Jet engine performance

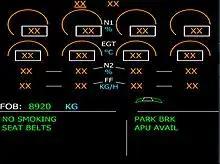
Airbus A340-300 Electronic centralised aircraft monitor (ECAM) display showing N1 and EGT for each of the four engines

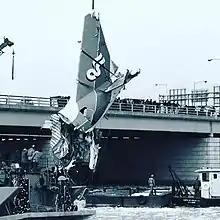
The tail section of Flight 90 being hoisted from the Potomac River

EPR or N1 are used as cockpit indicators for thrust because one or the other, depending on the preference of the engine maker, is a valid alternative for thrust which is not measured in an aircraft. As such they are known as thrust setting parameters. N1 is preferred by General Electric Aviation and CFM International and EPR is preferred by Pratt & Whitney and Rolls-Royce.